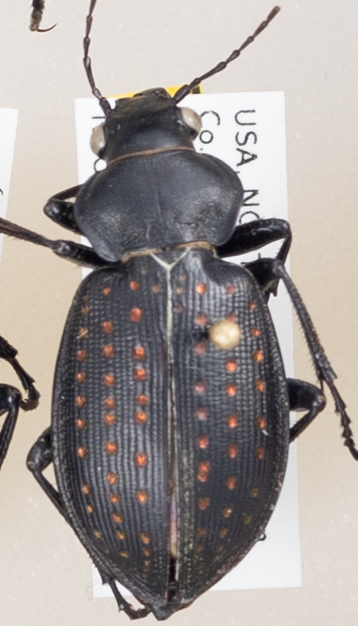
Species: Calosoma calidum
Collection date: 2019-06-25
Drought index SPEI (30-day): -0.402
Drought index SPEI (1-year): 1.45
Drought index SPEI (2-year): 0.9